Tampere–Pori railway

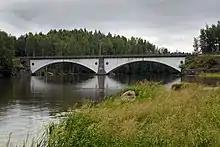
Pahakoski bridge

The Tampere-Pori line follows river Kokemäenjoki and its waterways throughout its path. The crossing of the river takes place at Riste in Kokemäki via four bridges. The altitude of the line decreases by more than from Tampere to Pori, although there are no particularly steep inclines except between Nokia and Siuro. The only tunnel on the line was on the former Linnavuori siding in Siuro, but there are several steep cliffs. The tightest curves on the line were straightened in Nokia, Vammala and Riste in the 1960s and 1980s, with the line being moved to a completely different location in some places. Even then, the line follows the banks of the Kulovesi and Rautavesi lakes in many locations.